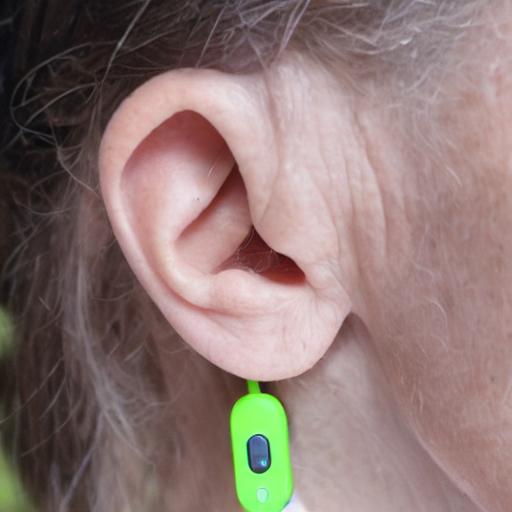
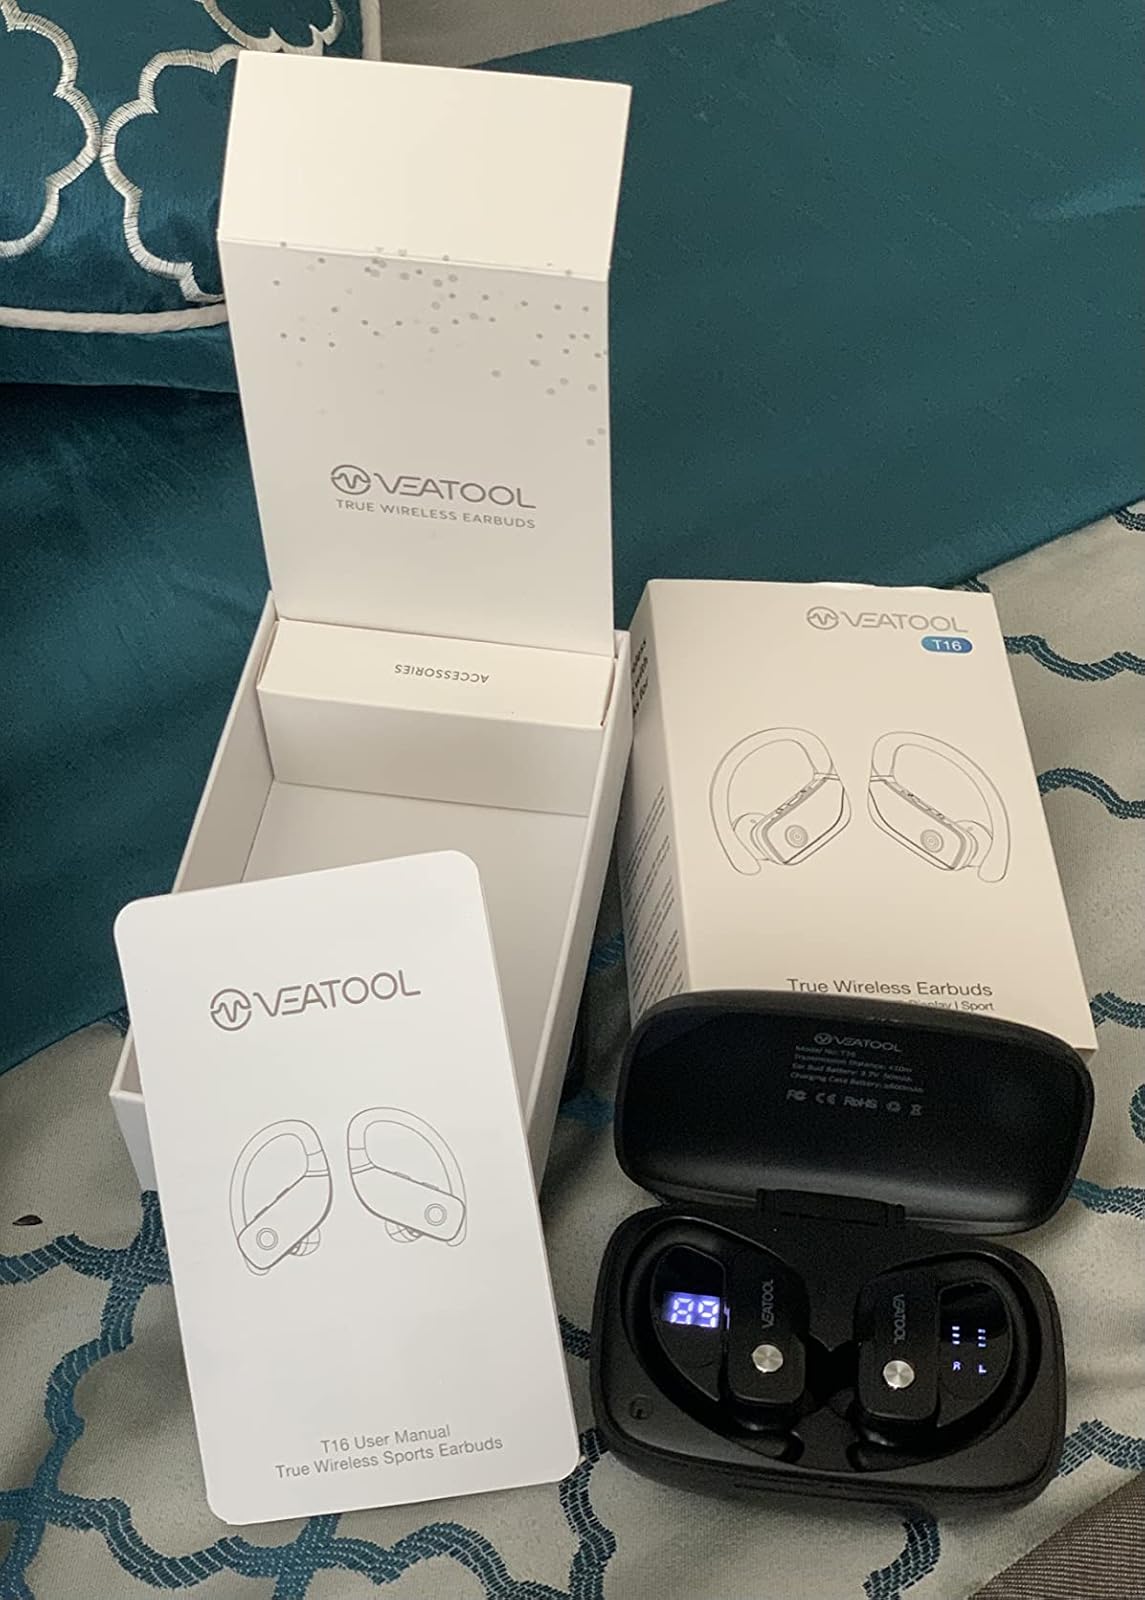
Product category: earbuds
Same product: no